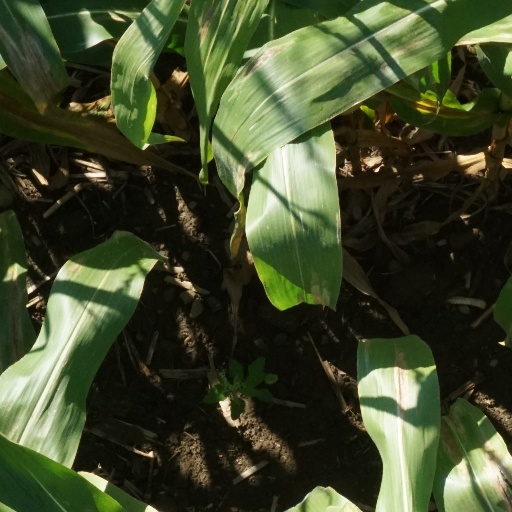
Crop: maize; corn